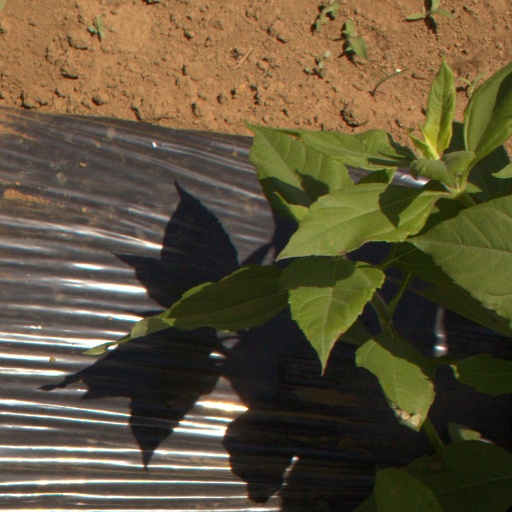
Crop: Jerusalem artichoke